Henry Schoolcraft

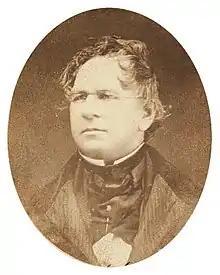
Photo of Henry Schoolcraft in 1855

Henry Rowe Schoolcraft (March 28, 1793 – December 10, 1864) was an American geographer, geologist, and ethnologist, noted for his early studies of Native American cultures, as well as for his 1832 expedition to the source of the Mississippi River. He is also noted for his major six-volume study of Native Americans commissioned by Congress and published in the 1850s.